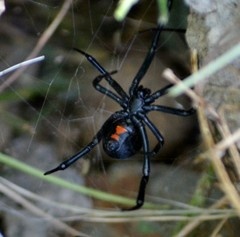
Species: Lactrodectus_hesperus